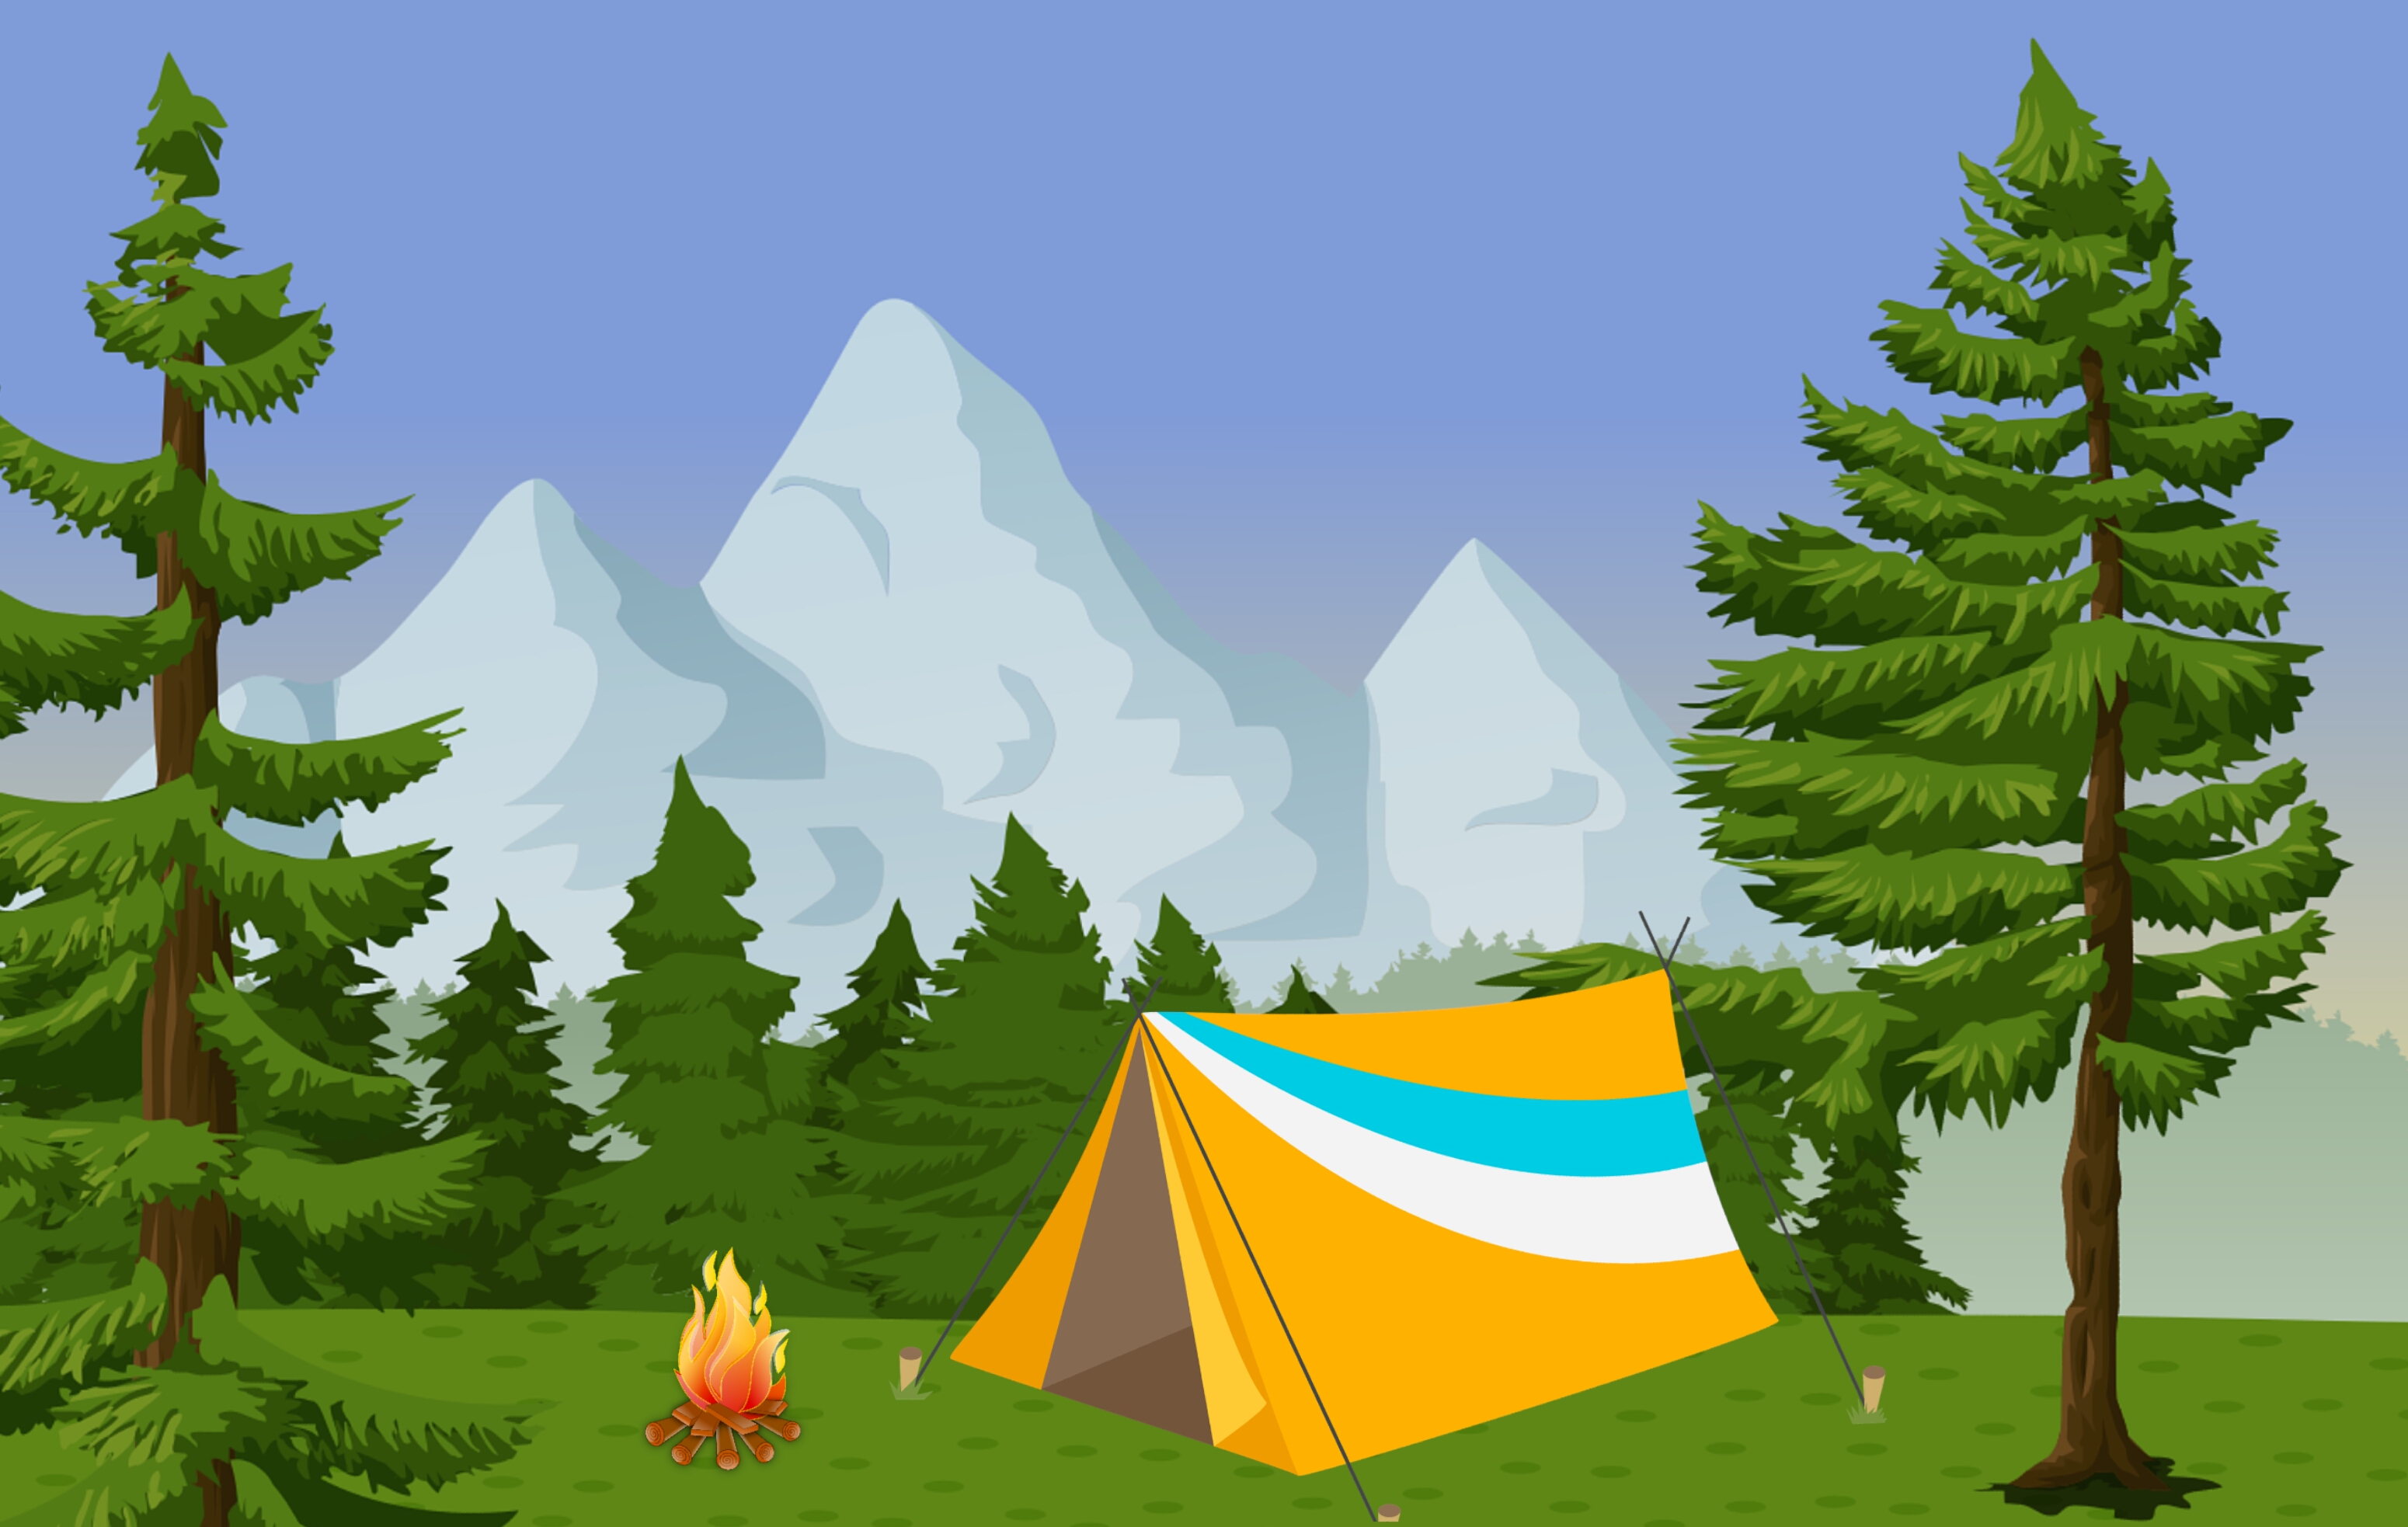
forest, camp, tree, grass, morning, mountain, outdoor, natural, nature, park, season, sky, summer, camp fire, travel, camping, journey, rest, landscape, relaxation, green, natural landscape, biome, natural environment, tropical and subtropical coniferous forests, leaf, woody plant, conifer, fir, spruce, plant, pine, pine family, hill, illustration, mount scenery, cypress family, spruce fir forest, temperate coniferous forest, evergreen, temperate broadleaf and mixed forest, national park, pole, hill station, wind, grassland, American larch, old growth forest, vascular plant